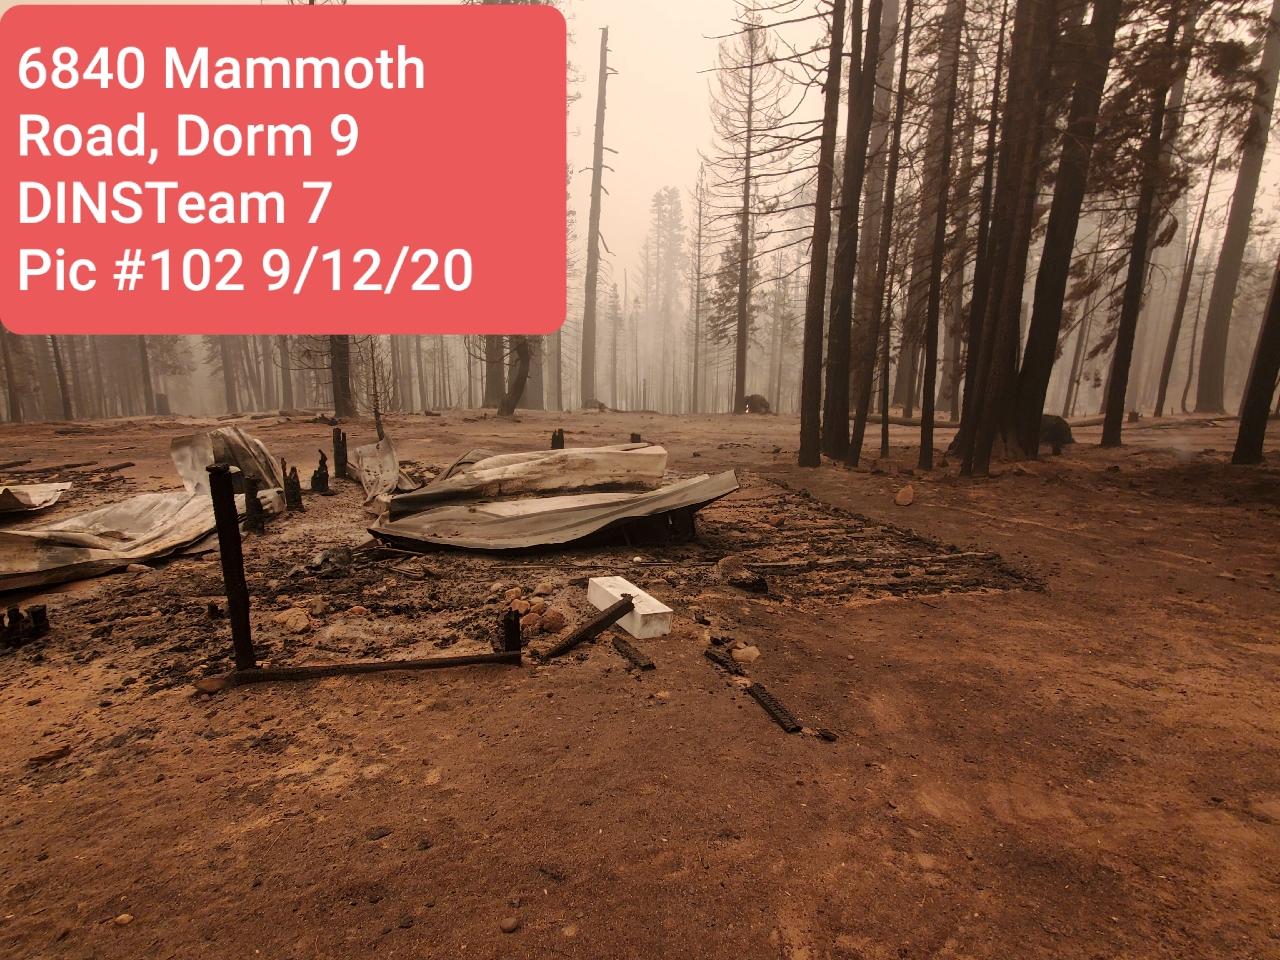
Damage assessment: destroyed